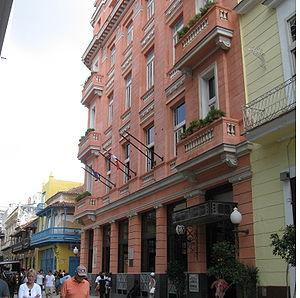
Pour qui sonne le glas est un roman d'Ernest Hemingway publié en 1940 et fortement inspiré de son vécu de journaliste pendant la guerre civile espagnole, dont il fait revivre l'ambiance.
L'hôtel Ambos Mundos est un hôtel quatre étoiles de style colonial de 1923 de La Habana Vieja à Cuba. Il devient un des hôtels les plus célèbres du monde lorsque l'écrivain américain Ernest Hemingway s'y installe à l'année entre 1932 et 1939.